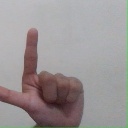
अक्षर: ल